Henryk Dobosz

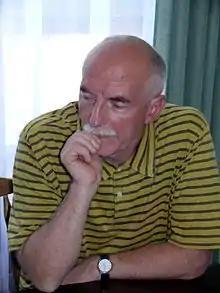
Henryk Dobosz in 2008

Henryk Dobosz (born 20 March 1953) is a Polish chess International Master (1978).